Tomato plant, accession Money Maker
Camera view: tilt-top (135 deg); turntable rotation: 0 degrees
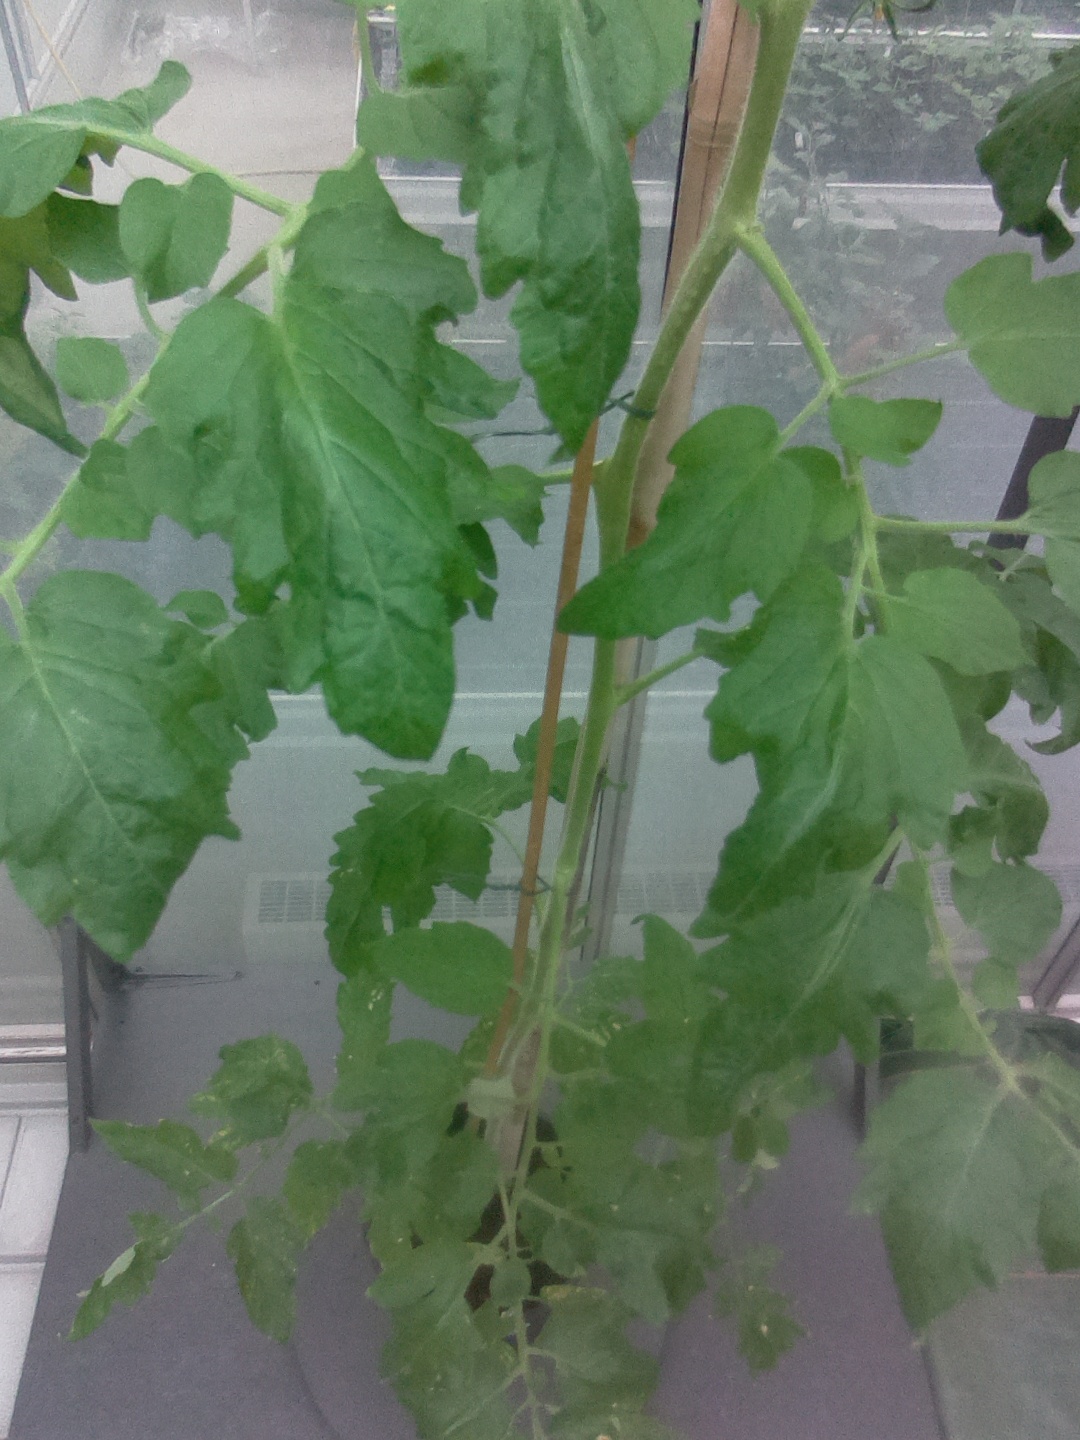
BBCH growth stage 70: Fruits at the main stem or branches visibles